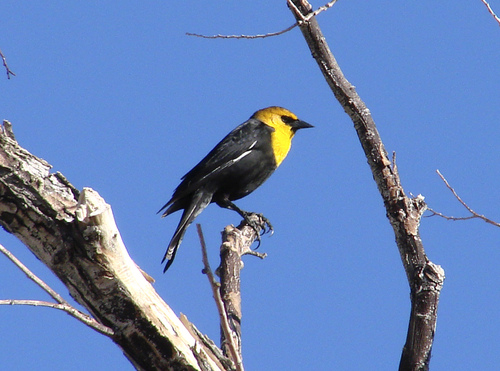
sharp billed yellow and black bird with long feathers
this bird is black and yellow in color with a large pointy black beak and black eye rings.
this bird has a black straight bill, an orange crown, and a yellow throat.
this bird is black and yellow in color with a sharp beak, and black eye rings.
this bird is black with yellow on its head and has a very short beak.
this bird has a shark beak, black eyes, bright yellow head and neck, with black feath
this particular bird has a black belly and breasts and yellow throat and black bill
this bird has wings that are black and has a yellow chest
this bird has a bright yellow neck and a greyish blue breast
this bird has a yellow head, black body, long tail, short black pointy beak, and short legs.
Species: Yellow Headed Blackbird